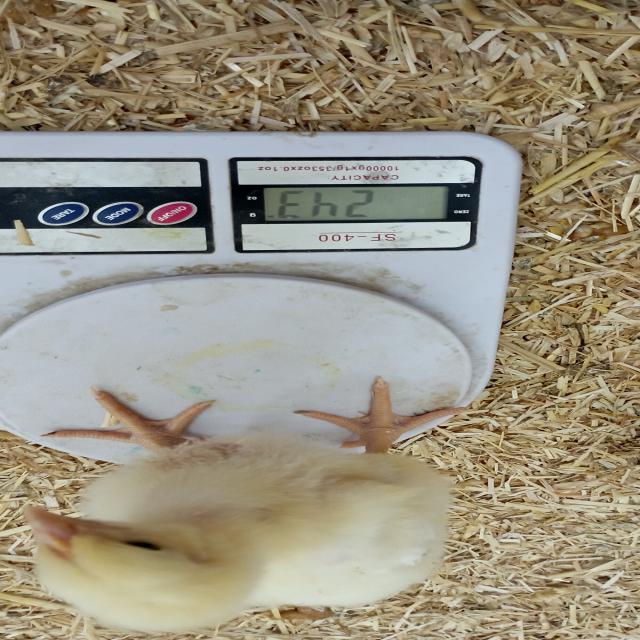
Weight: 243 g